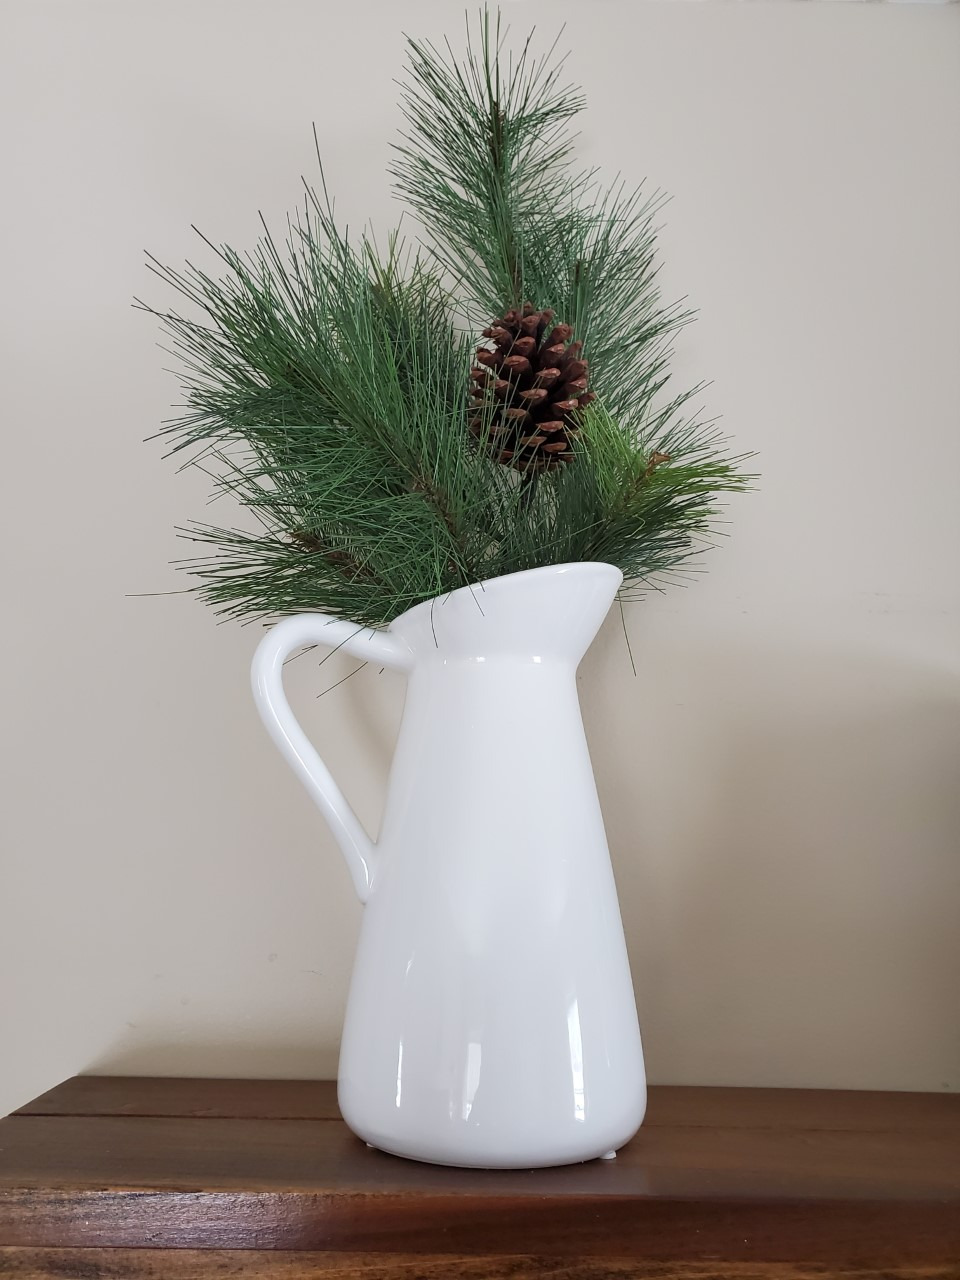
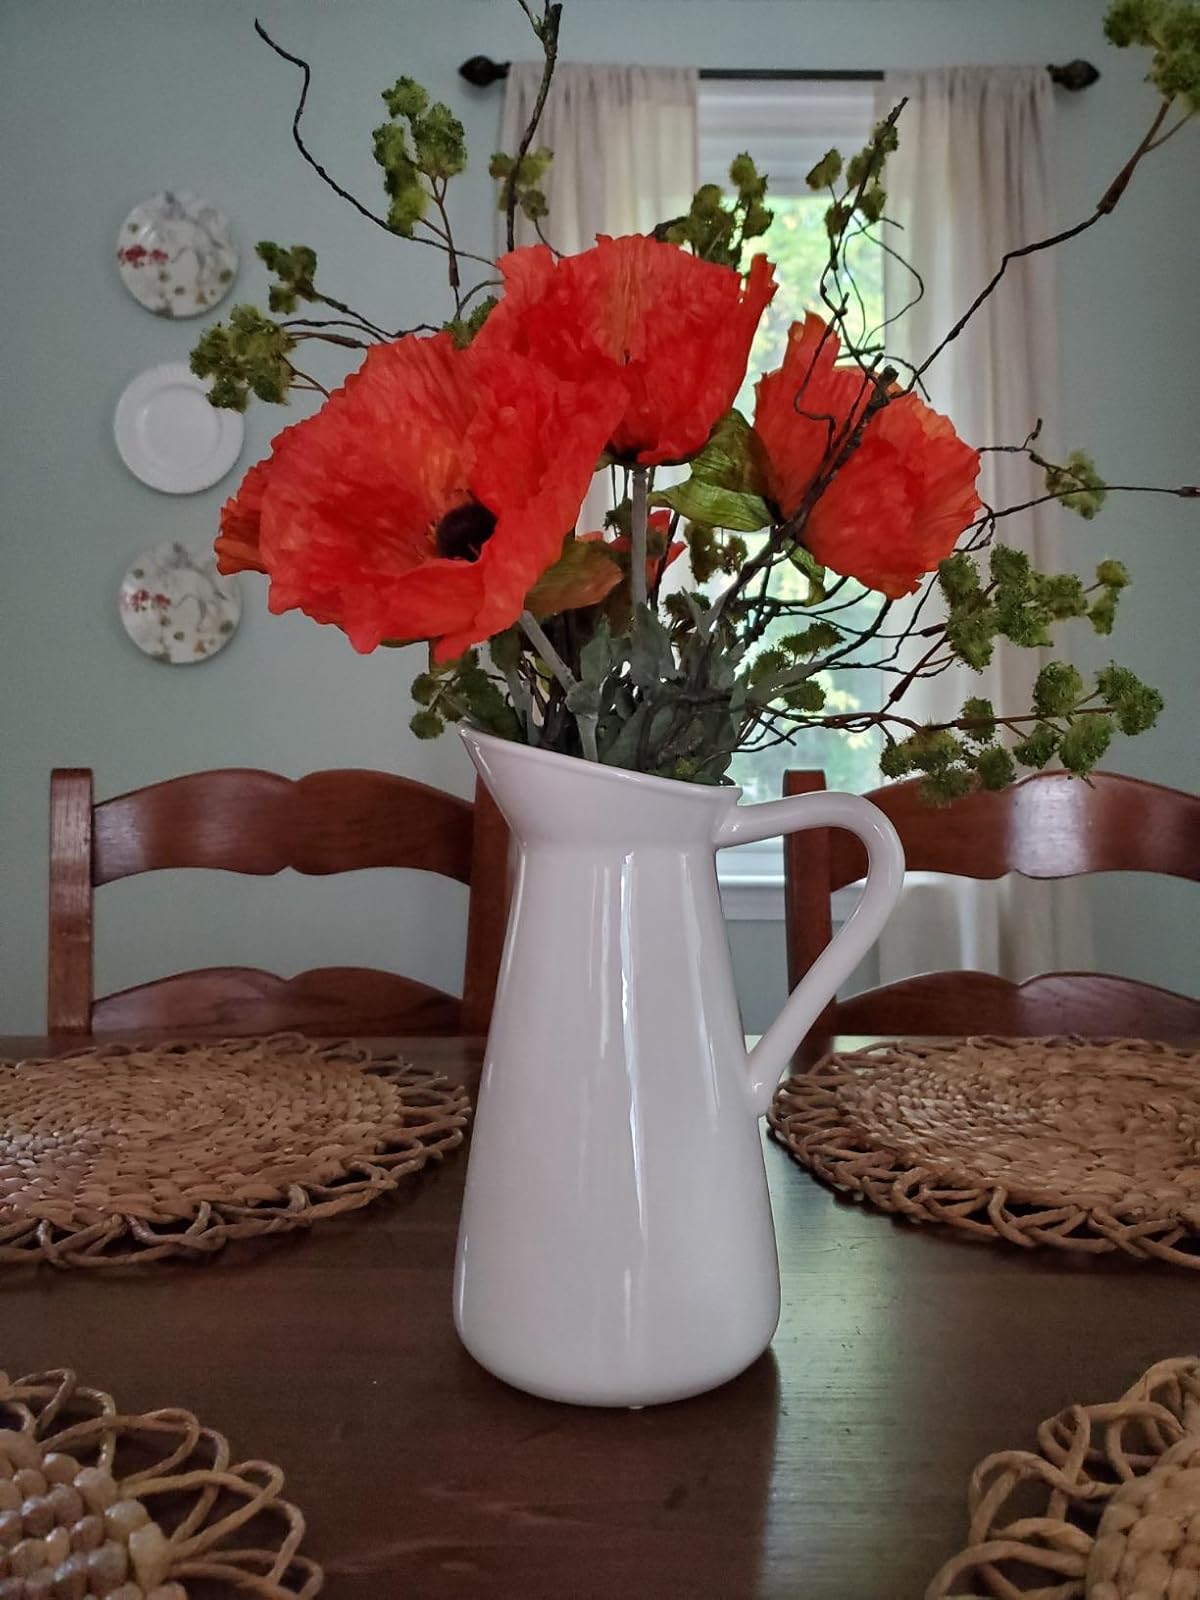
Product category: vase
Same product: yes